Susan B. Anthony Day

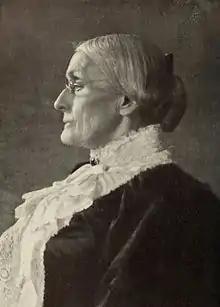
Susan B. Anthony in 1900

Susan B. Anthony is known for her leadership in the long campaign for women's right to vote in the United States and also abroad. She indicated her interest as early as 1852, when she attended the National Women's Rights Convention in Syracuse, New York. She was also a vigorous opponent of slavery. In 1863, during the American Civil War, she and Elizabeth Cady Stanton organized the Women's Loyal National League, the first national women's political organization in the U.S.